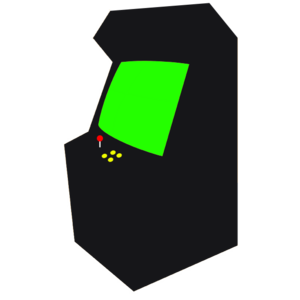
Trackmania Turbo est un jeu vidéo de course de la série TrackMania, développé par Nadeo et édité par Ubisoft le 22 mars 2016 sur PlayStation 4, Xbox One et PC. Premier jeu de la franchise à connaître une sortie multi-plates-formes, il en reprend le concept, un gameplay simple et très arcade, sans collision entre les véhicules, qui sont dirigés avec des contrôles basiques. Le cœur de la franchise repose également sur son éditeur de niveau permettant de créer des pistes personnalisées et de les partager, et son multijoueur.
Mega Man est un jeu d'action-plates-formes développé et édité par Capcom en 1987, sur la NES. C'est le premier jeu de la franchise Mega Man et de la série de jeux vidéo originale. Mega Man est réalisé par une petite équipe spécialisée sur le marché du jeu vidéo à domicile, une première pour Capcom, qui jusque-là a centré ses activités sur le jeu vidéo d'arcade. Il est produit par Takashi Nishiyama, et réalisé par Akira Kitamura, avec Nobuyuki Matsushima en tant que programmeur principal.